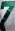
Number: 7